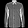
Label: Shirt